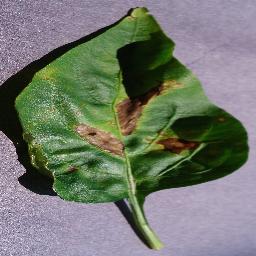
Label: Pepper,_bell___Bacterial_spot